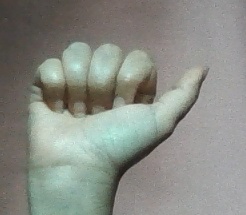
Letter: dhad